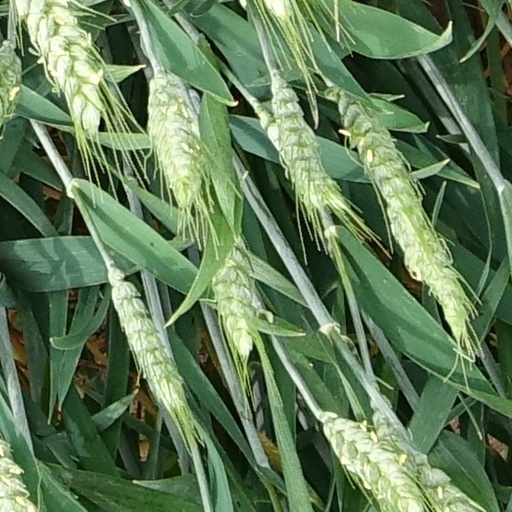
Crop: wheat